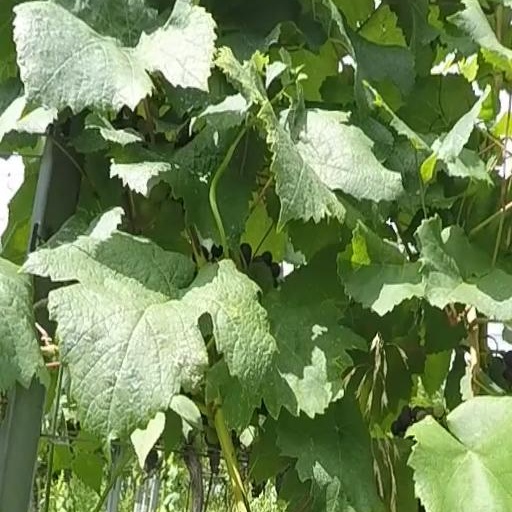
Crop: grape